Inertial audio effects controller

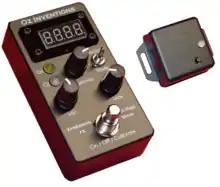
Motion controlled audio effects controller

An inertial audio effects controller is an electronic device that senses changes in acceleration, angular velocity and/or a magnetic field, and relays those changes to an effects controller. Transmitting the sensed data can be done via wired or wireless methods. To be of use the effects controller must be connected to an effect unit so that an effect can be modulated, or connected to a MIDI controller or musical keyboard. The Wah-Wah effect is a classic example of effect modulation.